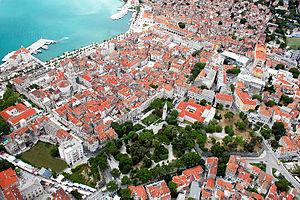
Le palais de Dioclétien est la résidence impériale fortifiée construite par l'empereur Dioclétien sur la côte dalmate pour s'y retirer après son abdication volontaire en 305. C'est l'un des édifices de l'Antiquité tardive les mieux conservés. Ces vestiges sont préservés dans le cœur historique de Split, en Croatie. Contrairement à une légende populaire, la ville — Spalatum en latin — doit son nom à celui de la cité grecque voisine d'Aspalathos — « buisson blanc » — et non au terme latin signifiant palais — palatium. L'empereur Dioclétien y a vécu l'essentiel des dernières années de sa vie et, à sa mort, son corps a été déposé dans un sarcophage placé dans le mausolée qu'il y avait fait construire.
La Dalmatie est une région historique littorale des Balkans, le long de la mer Adriatique, aujourd'hui partagée entre la Croatie qui en possède la plus grande part, le Monténégro et l'Herzégovine.